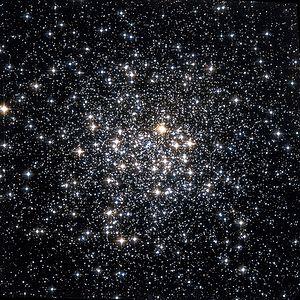
Voici une liste non exhaustive d'amas stellaires, classée par ordre alphabétique de constellations.